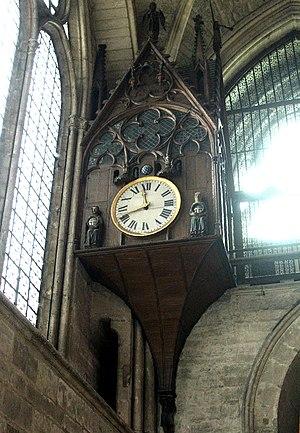
La cathédrale Notre-Dame de Reims est une cathédrale catholique romaine située à Reims, dans le département français de la Marne, en région Grand Est. Elle est connue pour avoir été, à partir du XIᵉ siècle, le lieu de la quasi-totalité des sacres des rois de France.
Cet article recense les horloges astronomiques et astrolabiques de France. La plupart d'entre-elles indiquent les phases de la lune.